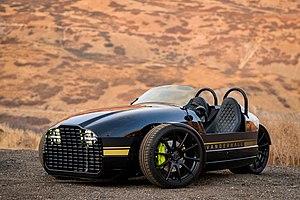
Un cyclecar ou cycle-car est une catégorie de voiturette légère de 3 ou 4 roues, de moins de 350 kg, et 1100 cm³ maxi, fabriquée essentiellement en Europe et en Amérique du Nord, entre 1910 et la fin des années 1930. Ce type de véhicule économique était soumis à un régime juridique et fiscal spécifique avantageux d'entre-deux-guerres, avant que les microcars ne lui succède après-guerre. Elles subsistes à ce jour à titre d'automobile de collection ou de quelques modèles de série modernes ou de kit car néo-rétro...
Vanderhall Motor Works est un constructeur de motocycles à trois roues américain fondé en 2010 par Steve Hall, ancien designer de Novatek.